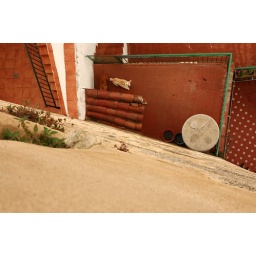
and the dog that lives by the castle keeps barking in Fregenal de la Sierra